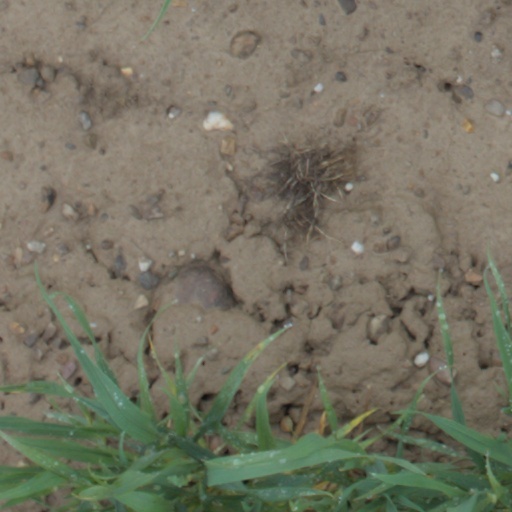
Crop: wheat